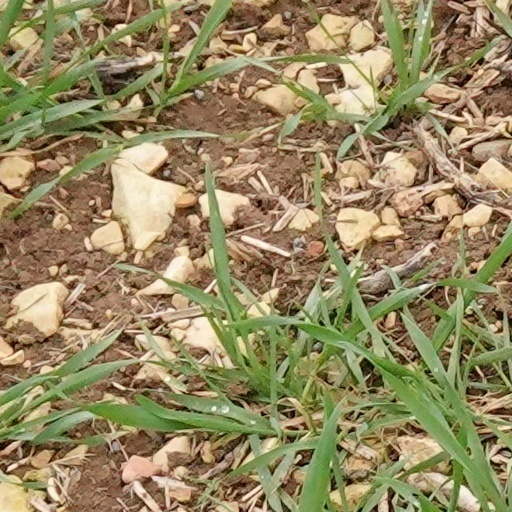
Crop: wheat